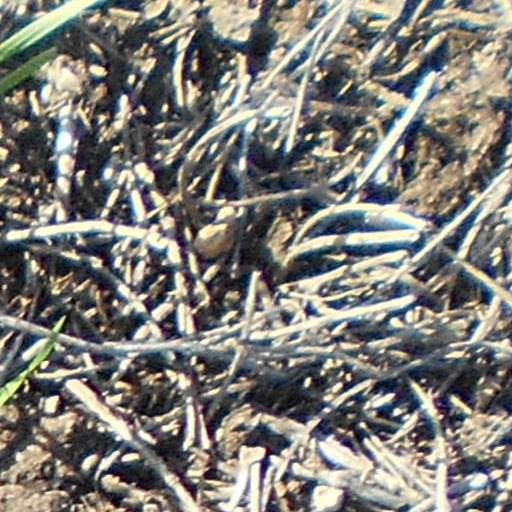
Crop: wheat